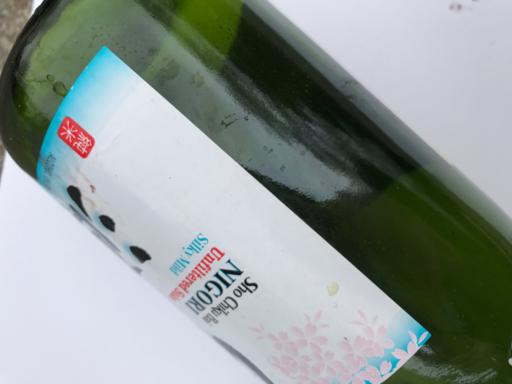
Label: glass